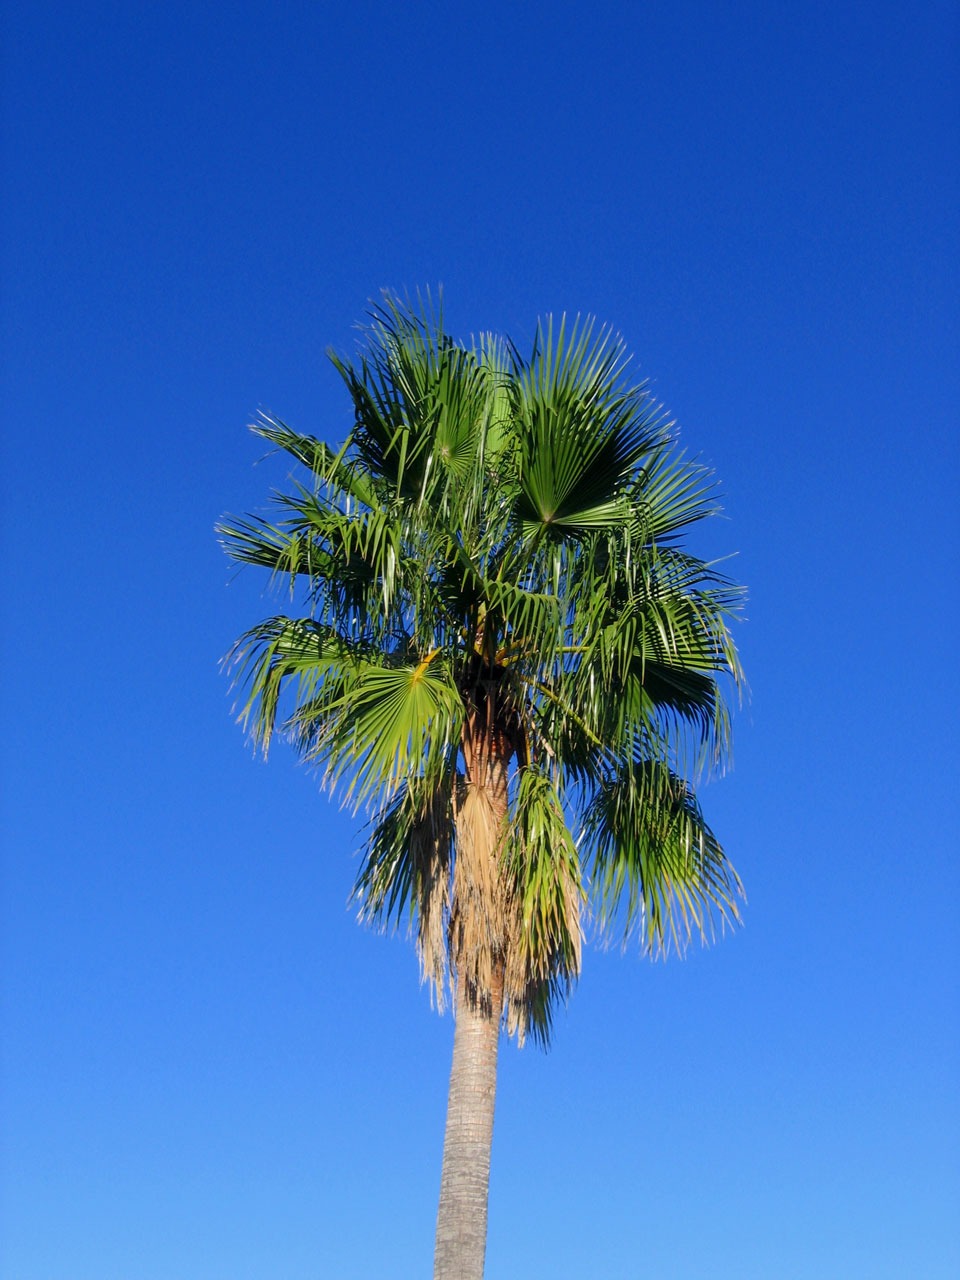
sky, tree, palm family, plant, borassus flabellifer, flora, botany, land plant, woody plant, arecales, leaf, flower, branch, flowering plant, plant stem, wind